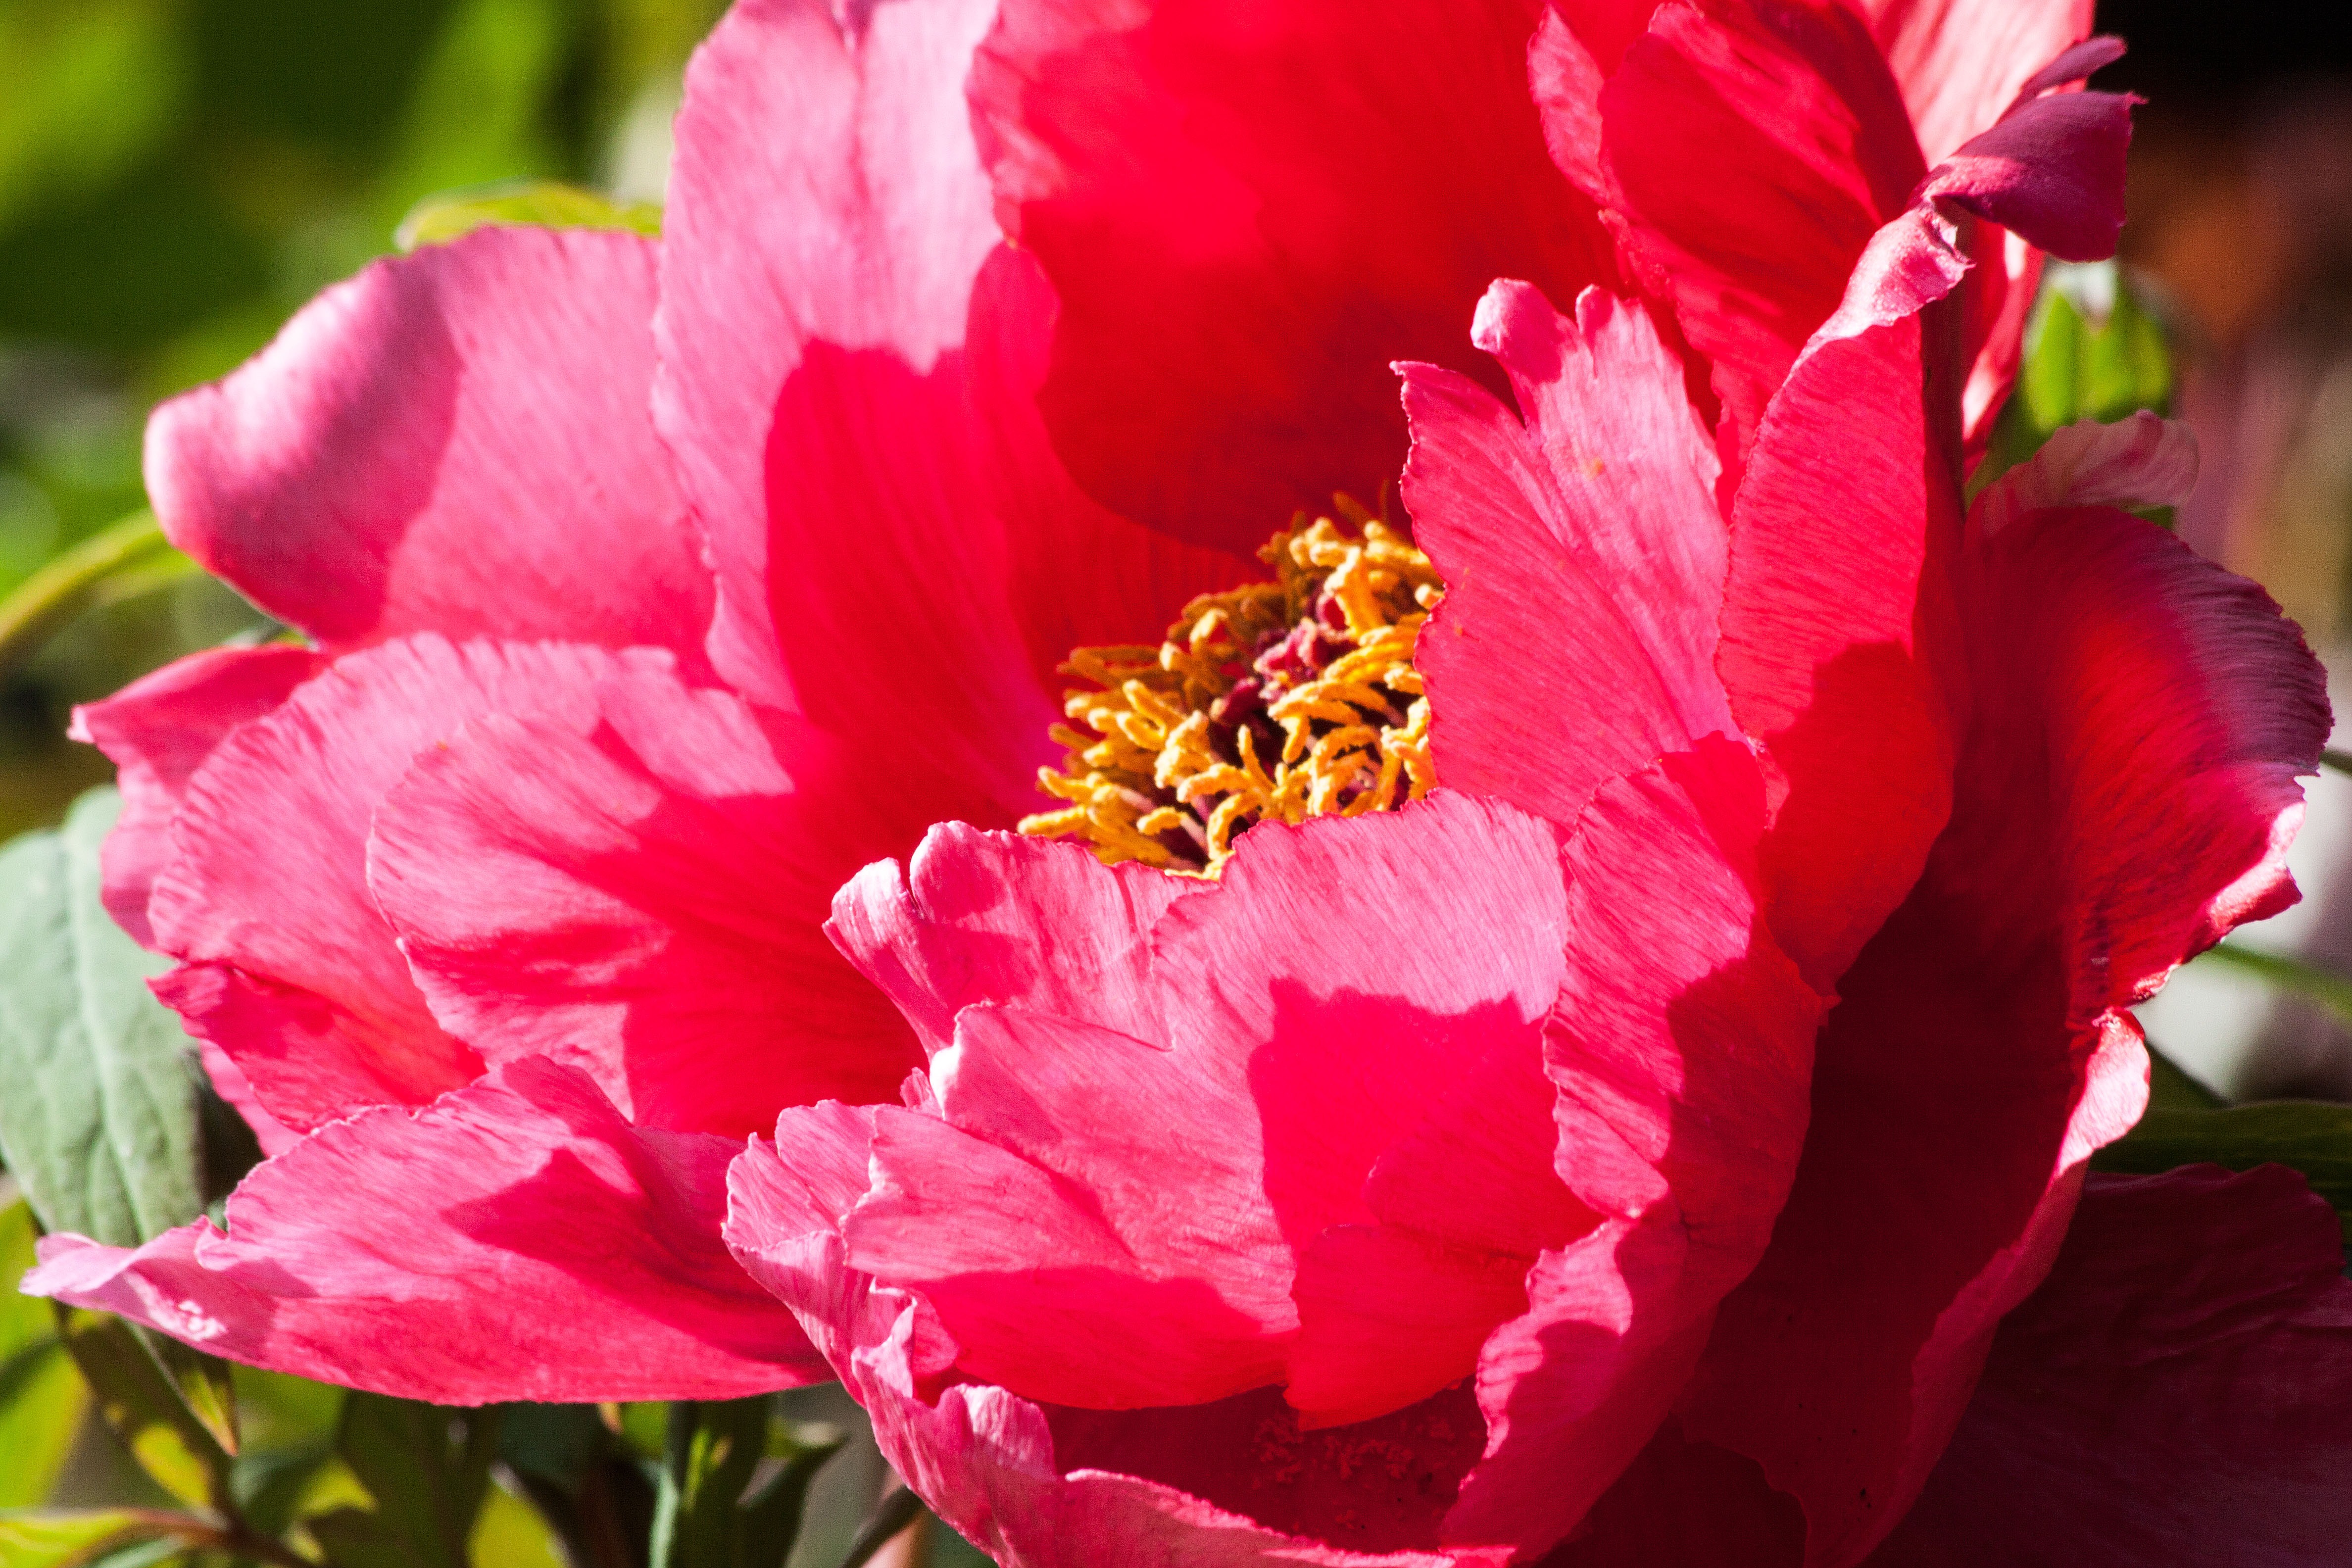
nature, blossom, plant, flower, petal, bloom, spring, green, red, lush, pink, flora, peony, back light, macro photography, ornamental plant, flowering plant, double flower, land plant